Edward Celestin Daly

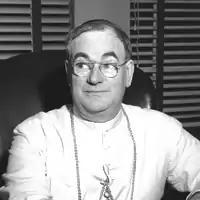

Edward Celestin Daly, O.P. (October 24, 1894 – November 23, 1964) was an American prelate of the Roman Catholic Church. He served as bishop of the Diocese of Des Moines in Iowa from 1948 until his death in 1964.